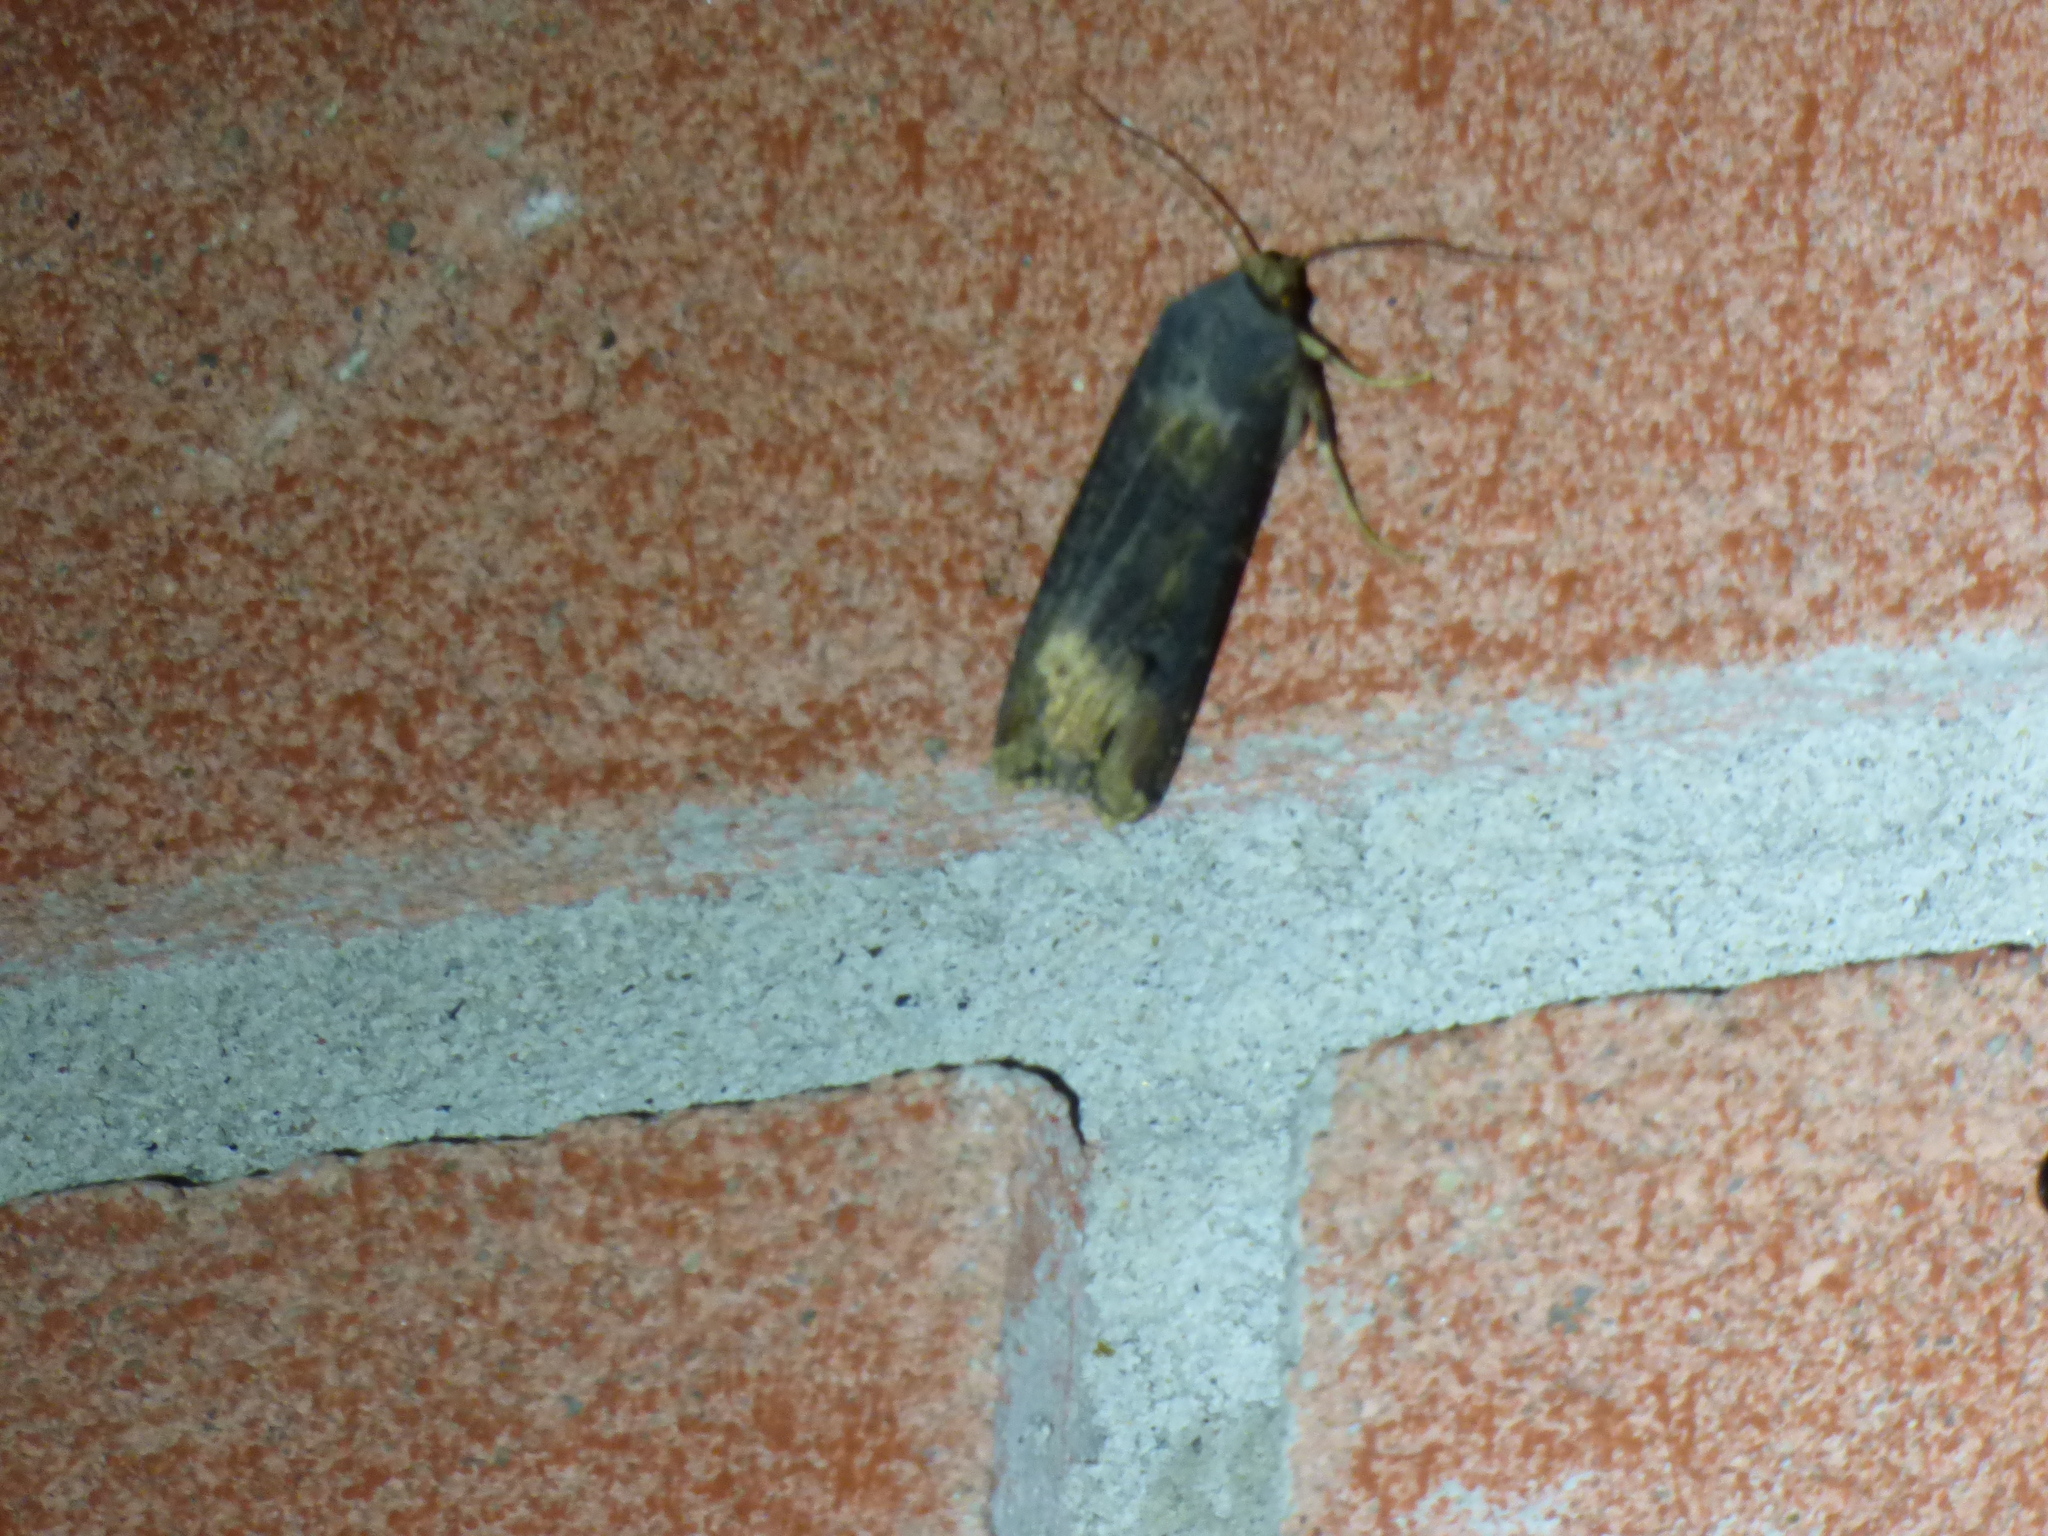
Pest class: cutworms